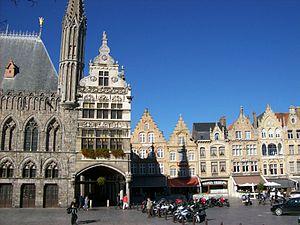
Ypres est une ville de Belgique située en Région flamande, chef-lieu d'arrondissement en province de Flandre-Occidentale.